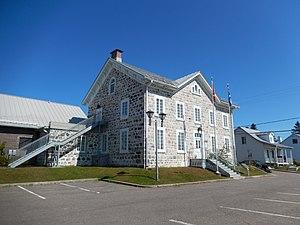
Bureau d'enregistrement de Sainte-Julienne à Sainte-Julienne.
Le bureau d'enregistrement de Sainte-Julienne est un ancien palais de justice et bureau d'enregistrement situé au 1530, rue Albert à Sainte-Julienne au Québec. Il a été construit en 1859 et 1860 dans le but de loger un palais de justice de comté, qui loge les tribunaux civils inférieurs. Il héberge aussi le bureau d'enregistrement, c'est-à-dire l'endroit où sont entreposer les actes notariés et la salle pour le conseil de comté, formé par les maires des municipalités. À partir des années 1920, l'activité judiciaire décline et l'édifice ne sert plus que de bureau d'enregistrement et pour le conseil de comté. En 1982, il est cédé à la municipalité régionale de comté de Montcalm qui s'en sert de siège administratif. Depuis 1990, il n'abrite plus que la Cour municipale de la MRC de Montcalm